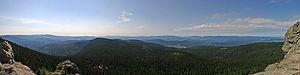
Le Großer Arber est le sommet le plus élevé de la crête montagneuse de la Forêt de Bavière, entre la Bavière et la Bohême. Situé en Allemagne, il culmine à 1 456 mètres d'altitude. Il est surnommé le « roi de la Forêt de Bavière »